Welsh independence

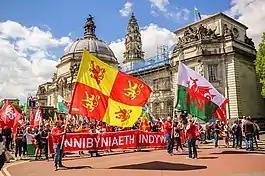
March for Welsh independence held in Cardiff, May 2019

Welsh independence is the political movement advocating for Wales to become a sovereign state, independent from the United Kingdom.